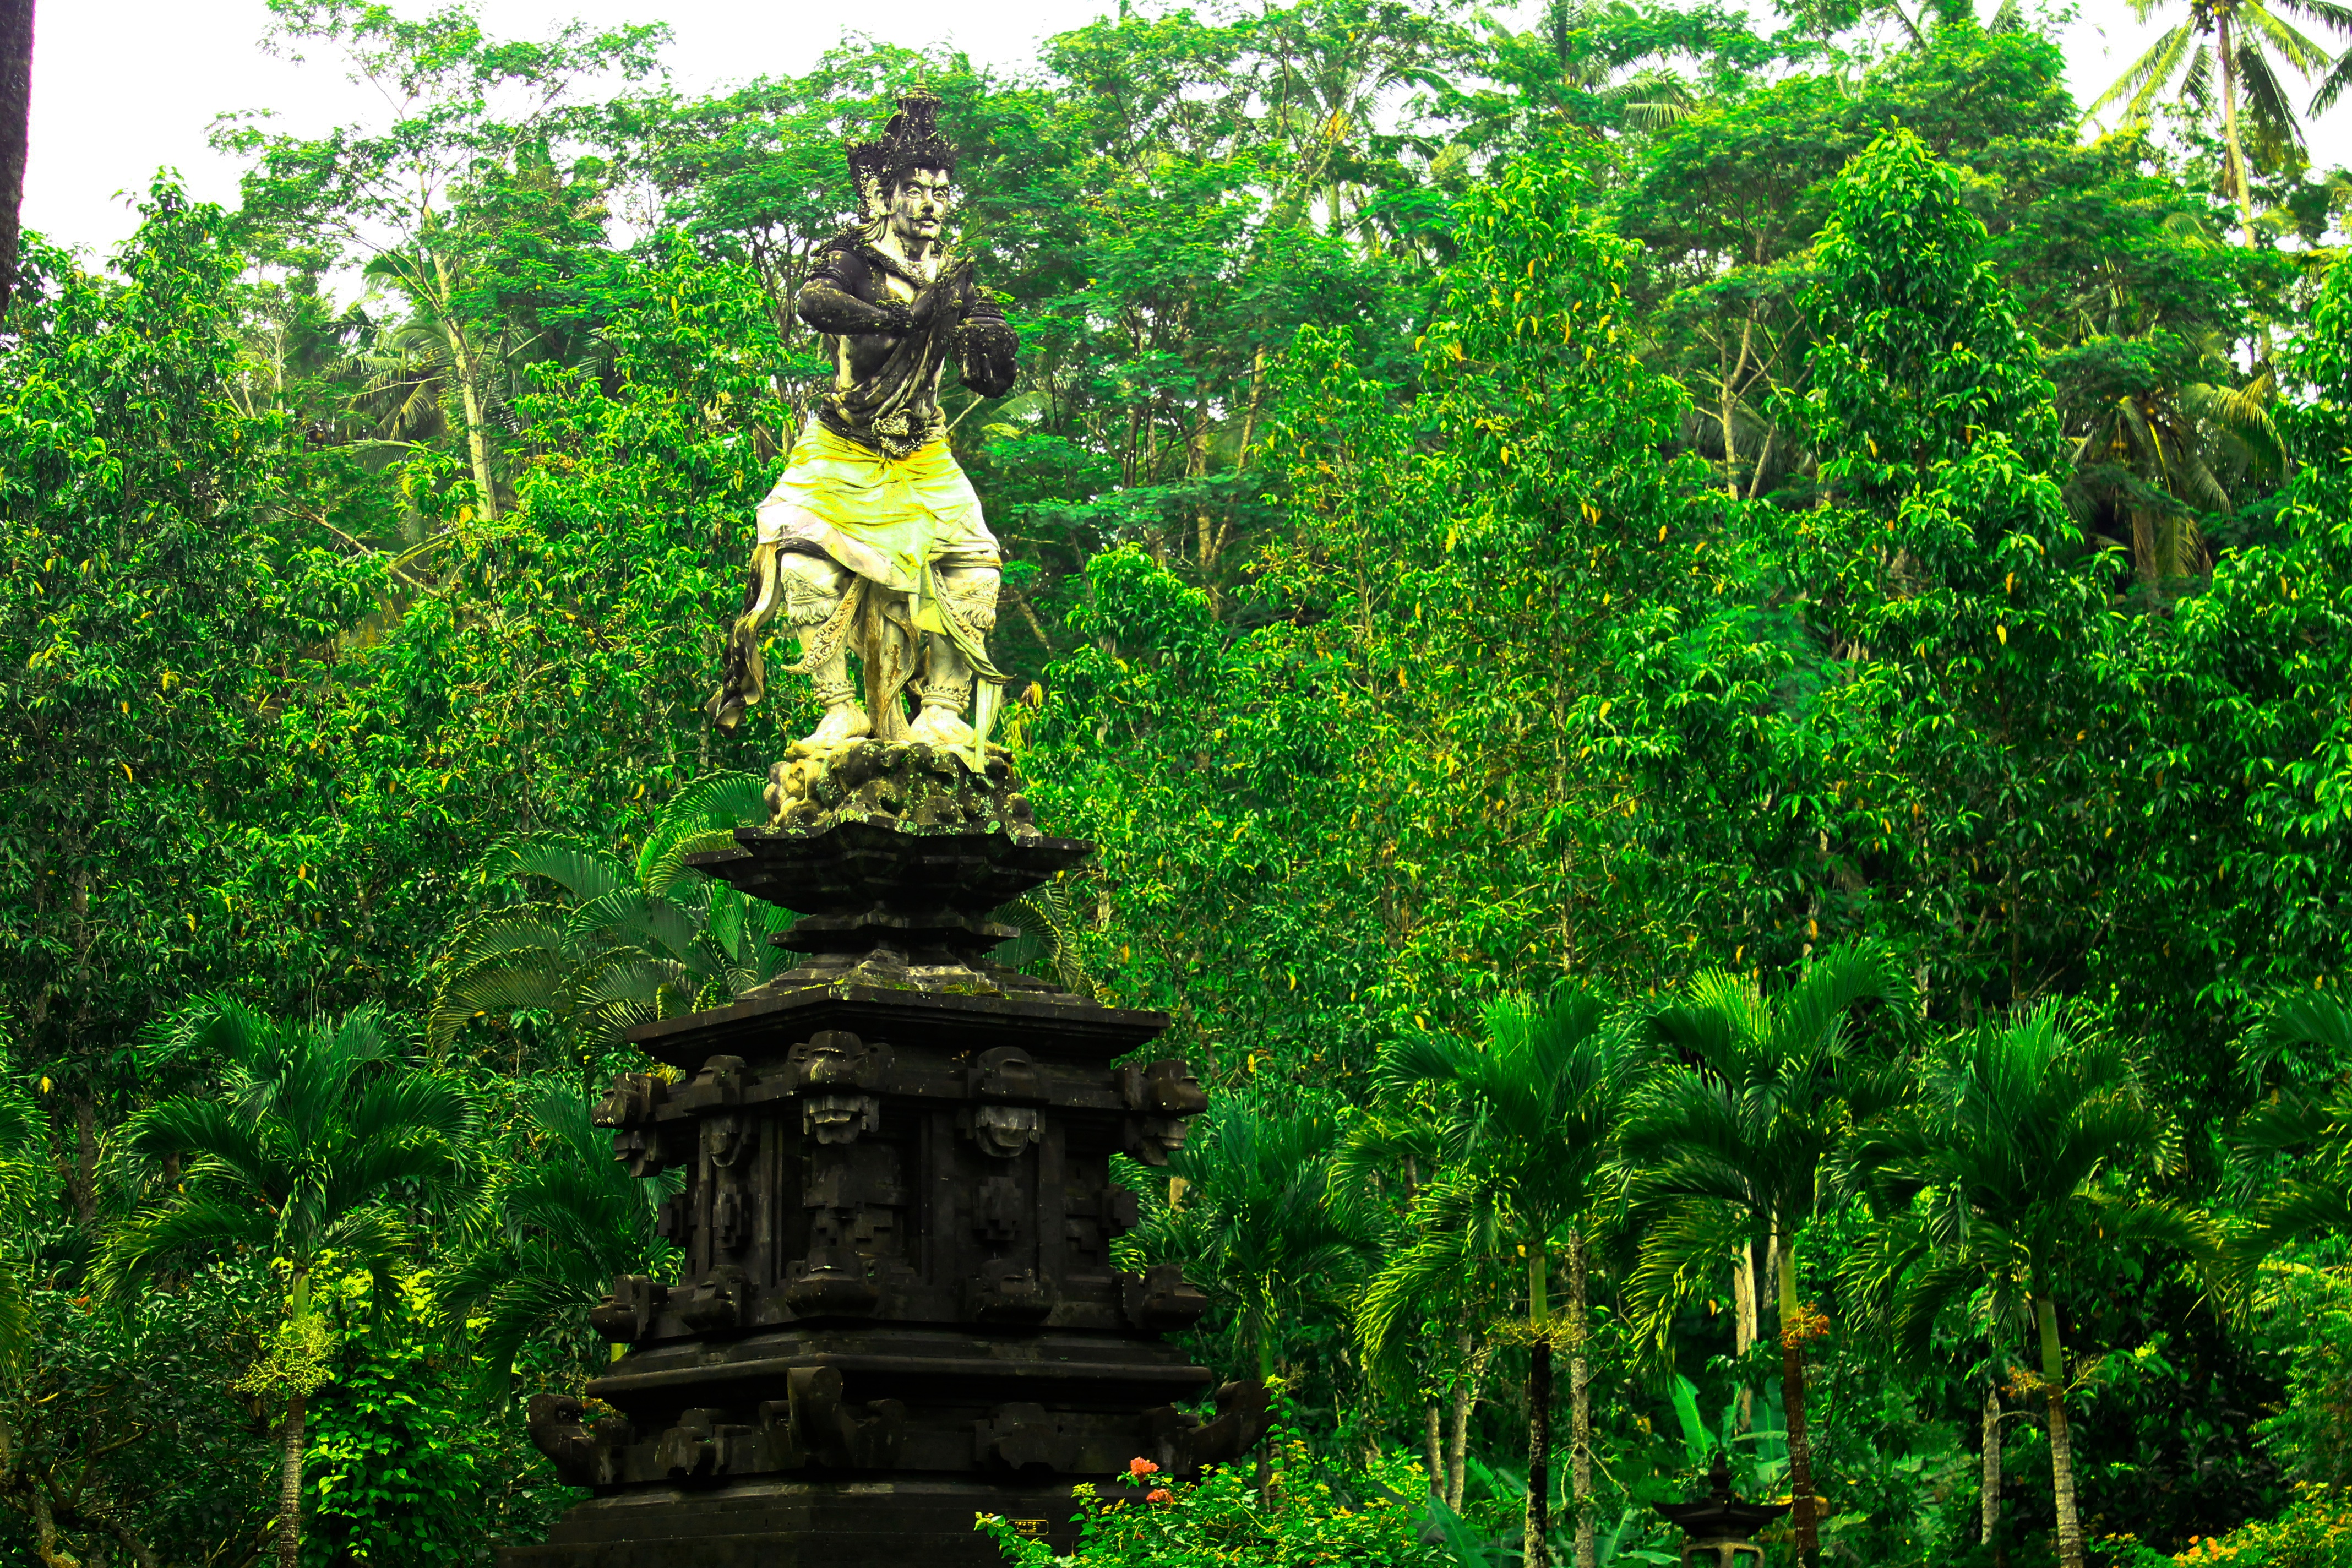
tree, forest, flower, monument, statue, green, jungle, botany, garden, temple, rainforest, shrine, botanical garden, woodland, habitat, water feature, gautama buddha, natural environment